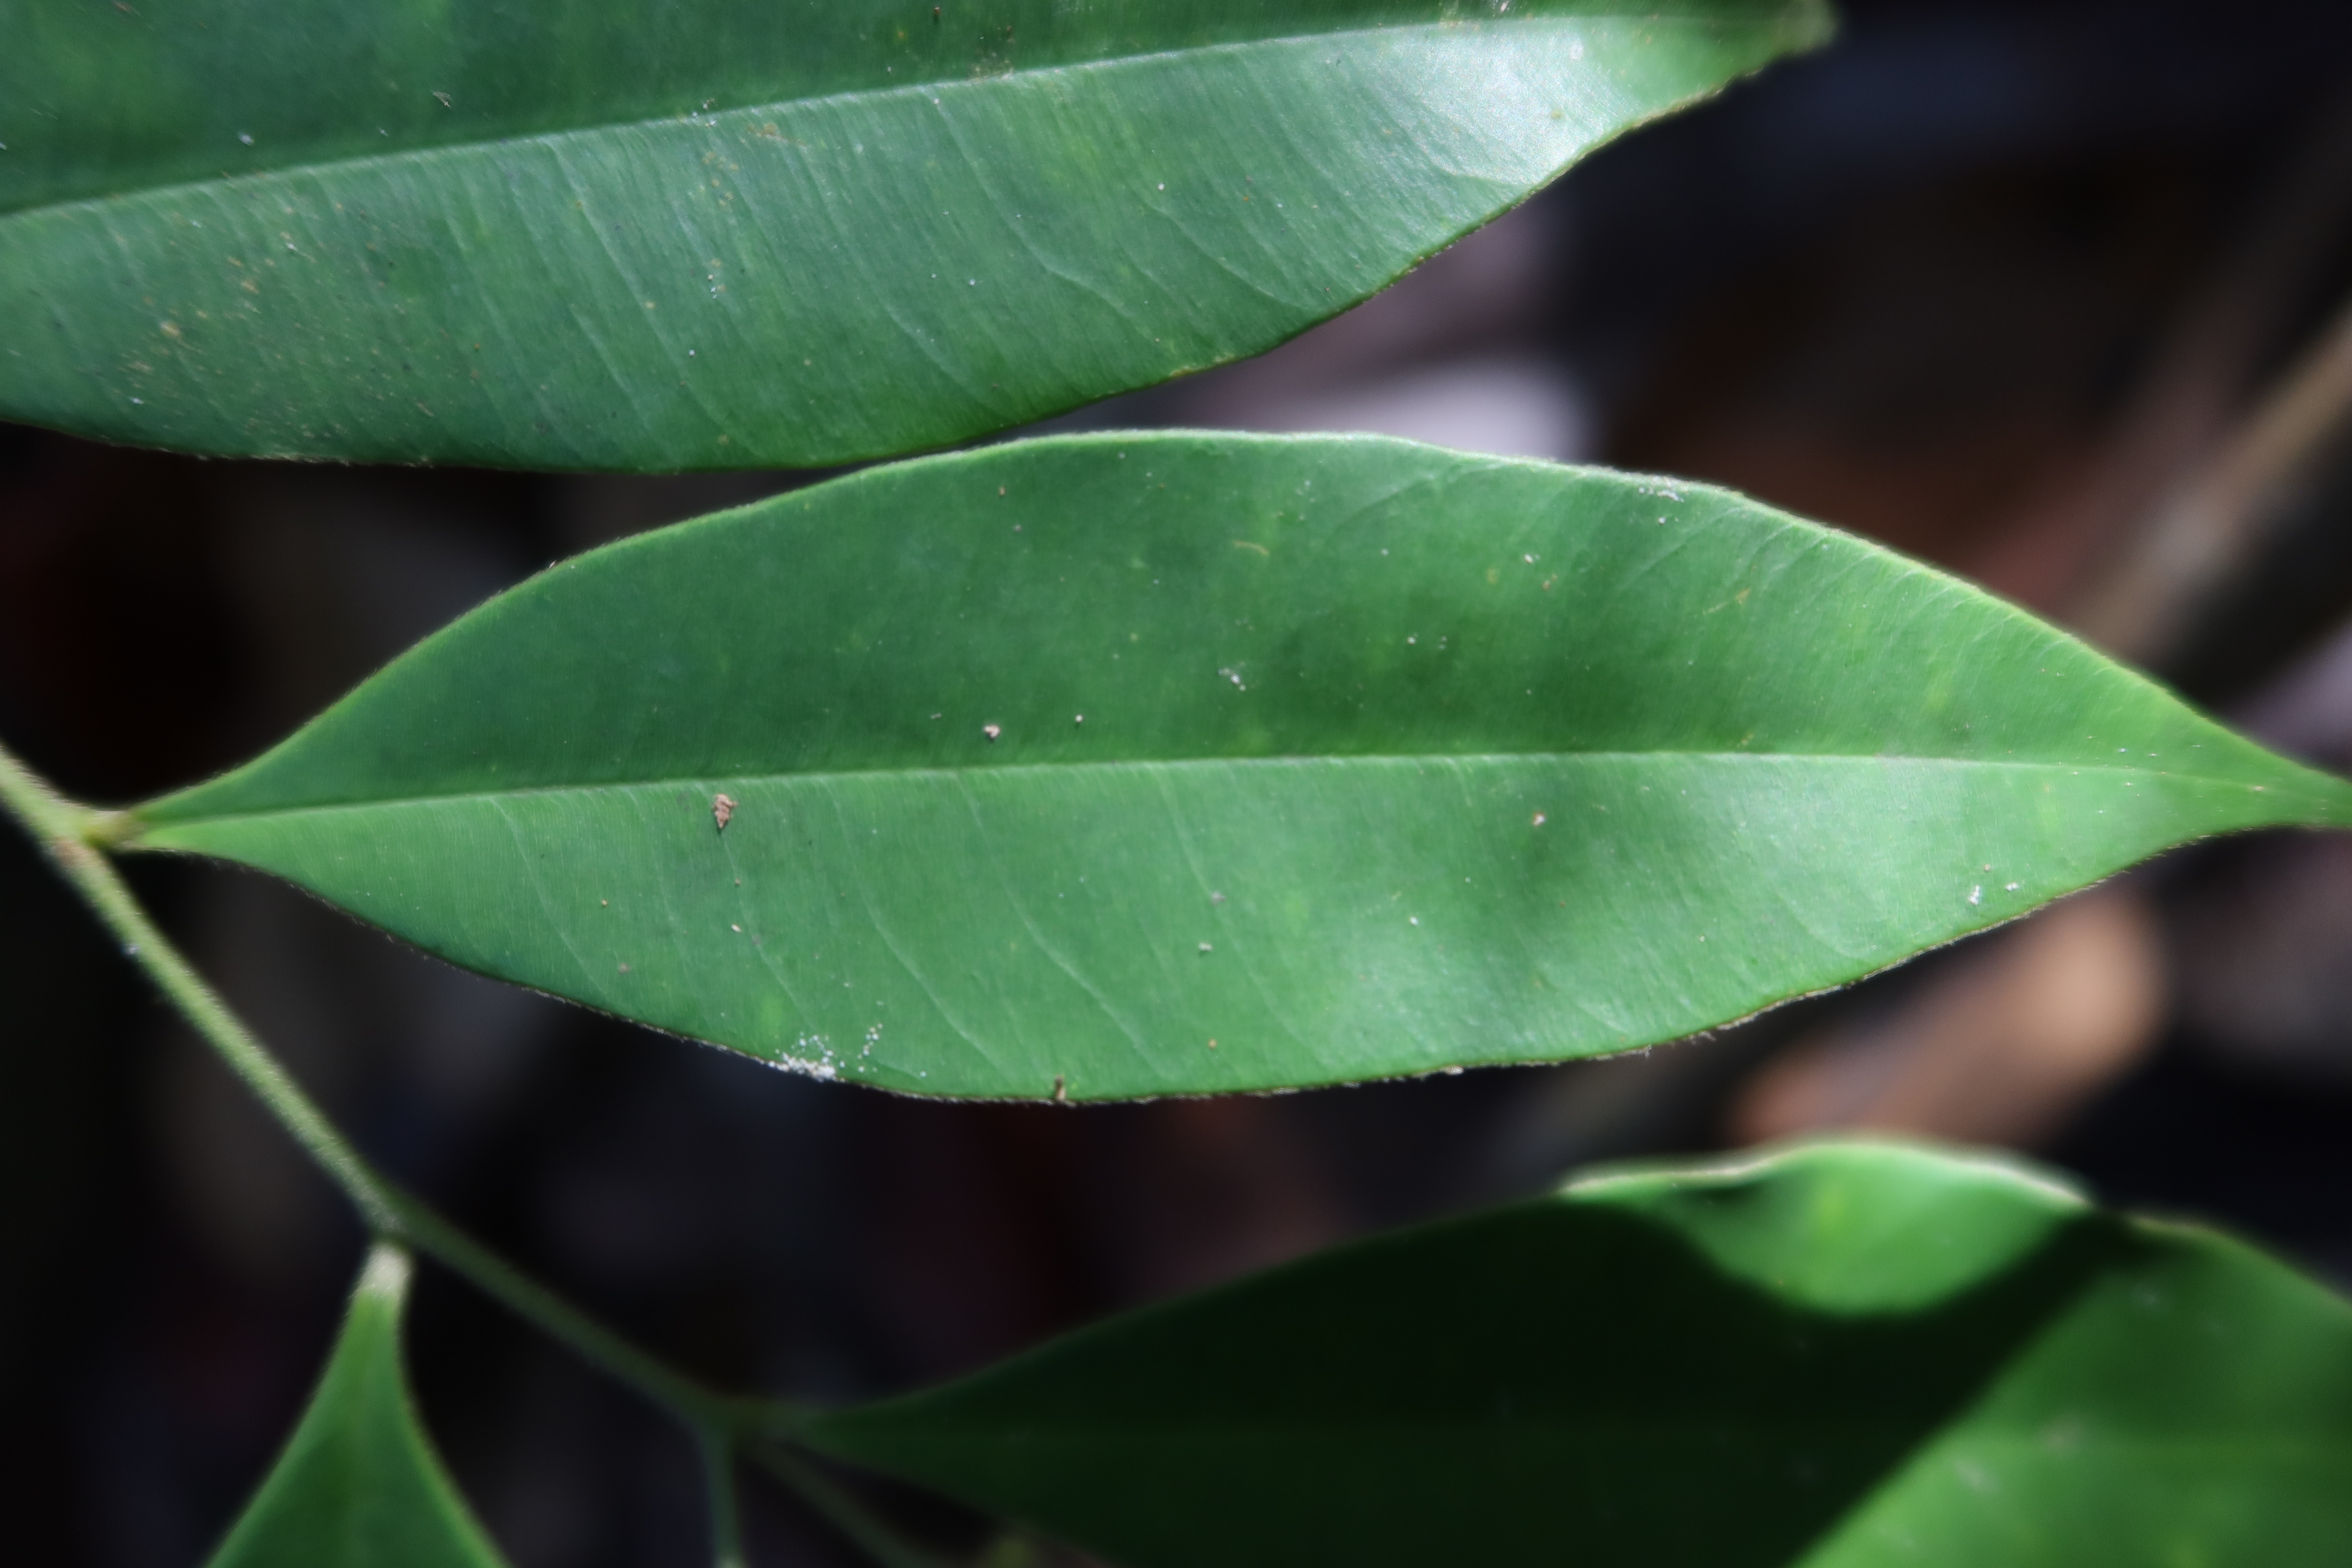
Label: Powdery mildew